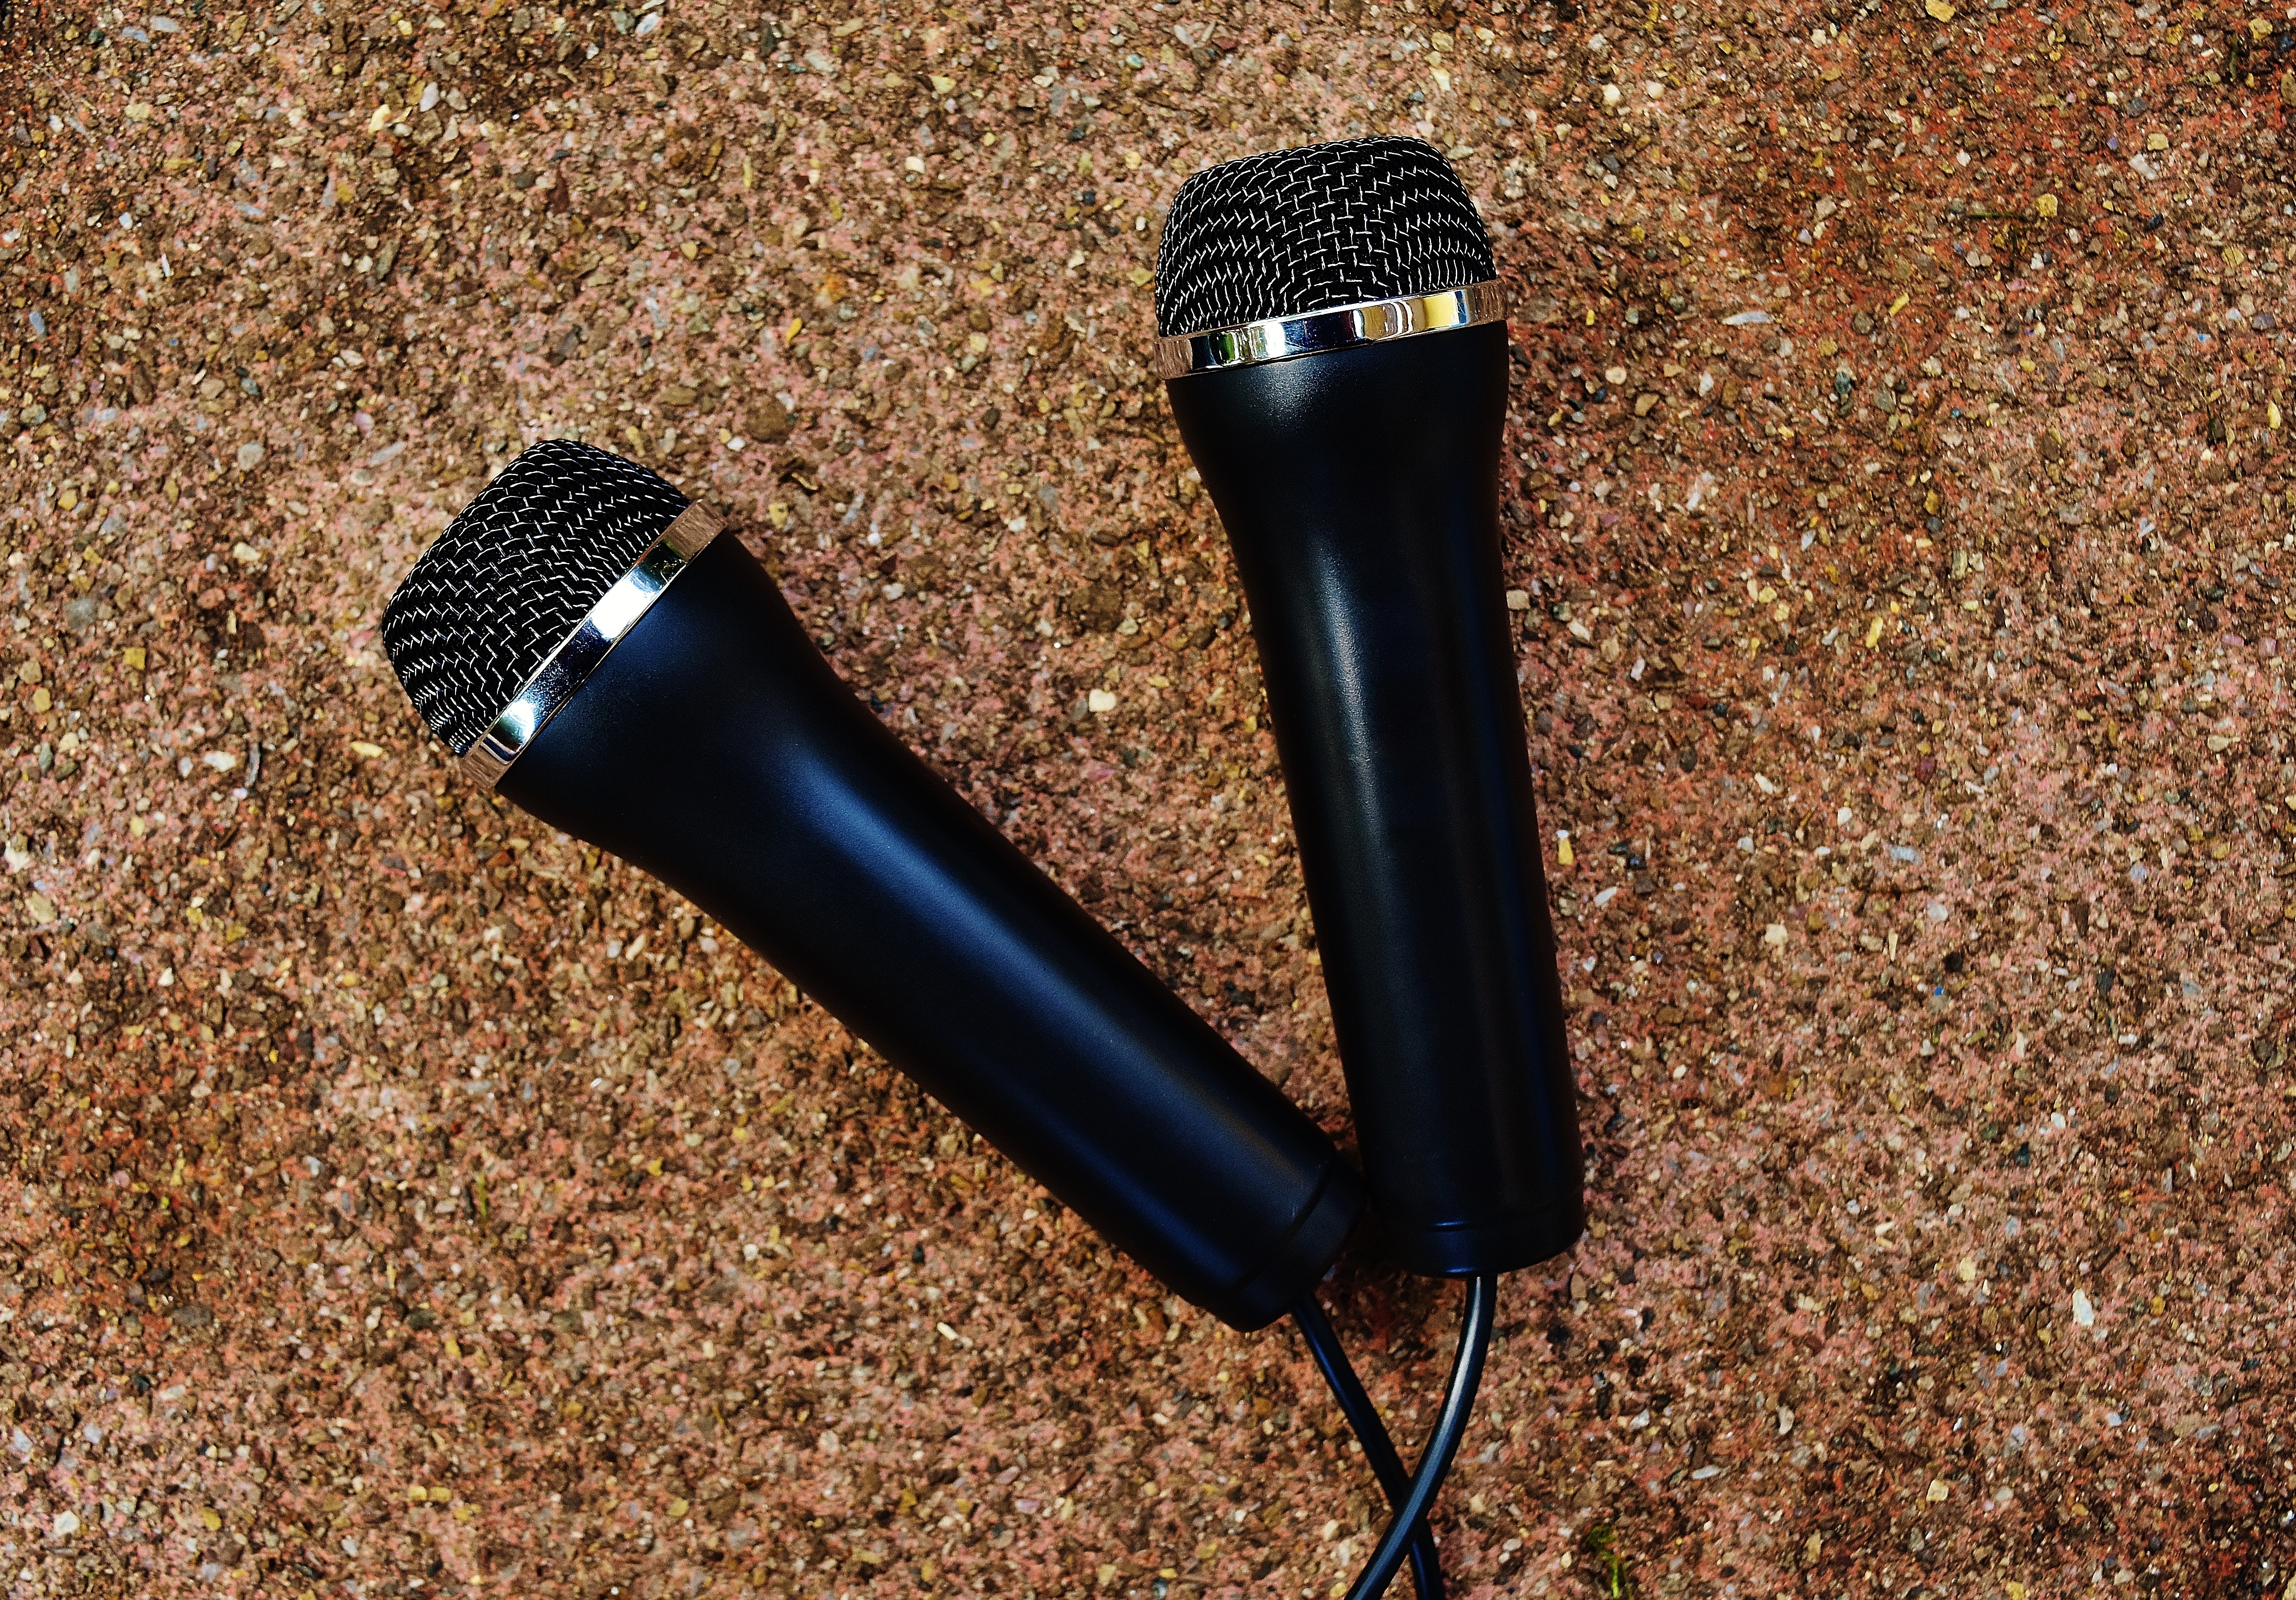
music, technology, concert, singer, band, live, microphone, micro, musician, sing, live music, stage, recording, audio, singing, sound, vocal microphone, event production equipment, sound recording, audio equipment